Clifford Scott Green

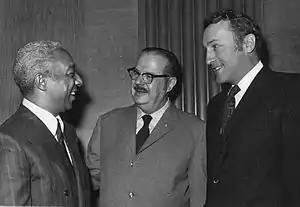
Judge Green with Senators Hugh Scott and Richard Schweiker

Green, however, had the support of Bernard G. Segal, who was then Chancellor of the Philadelphia Bar Association, his former law partner Austin Norris, and the Chancellor of Temple University Robert Johnson. Segal was appointed by Governor Scranton to head a merit commission to select nominees for the state court positions. In addition, Green was endorsed by newspapers across the state.